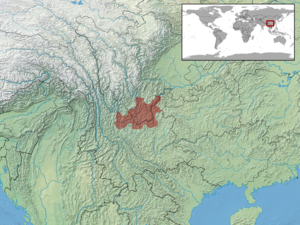
Gekko scabridus est une espèce de geckos de la famille des Gekkonidae.